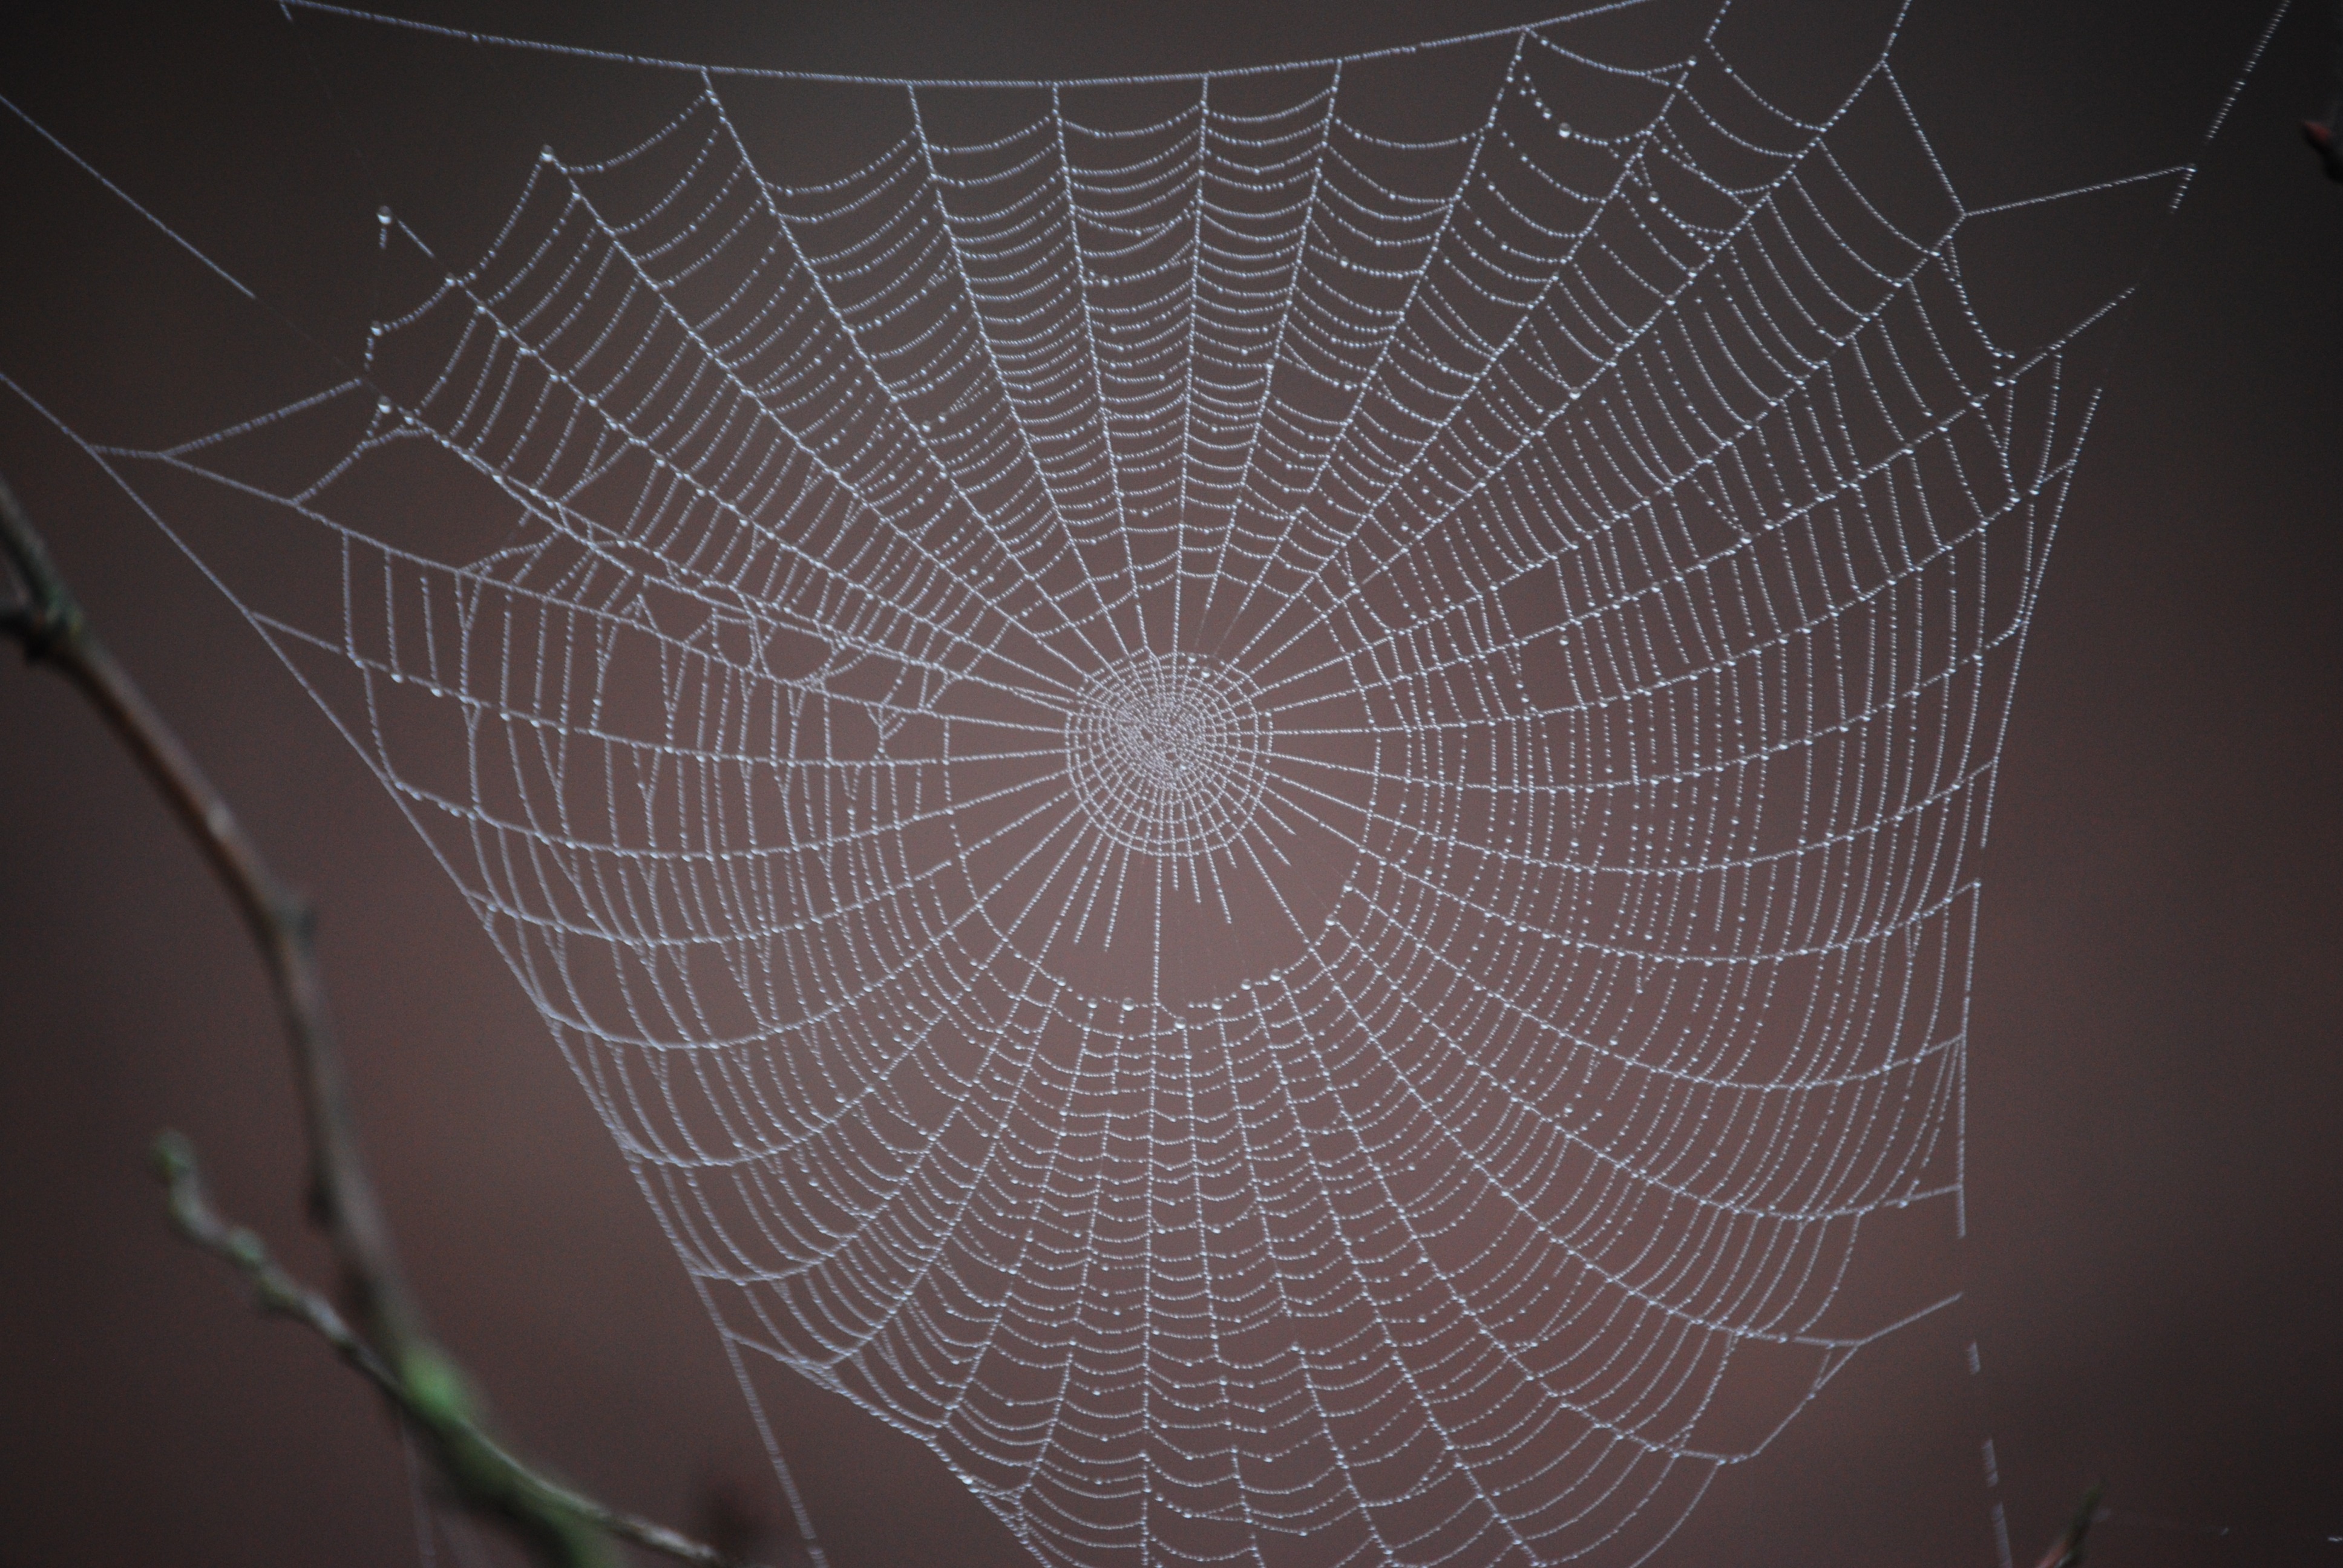
winter, wing, web, material, circle, invertebrate, spider web, spider, symmetry, arachnid, just add water, macro photography, arthropod, orb weaver spider